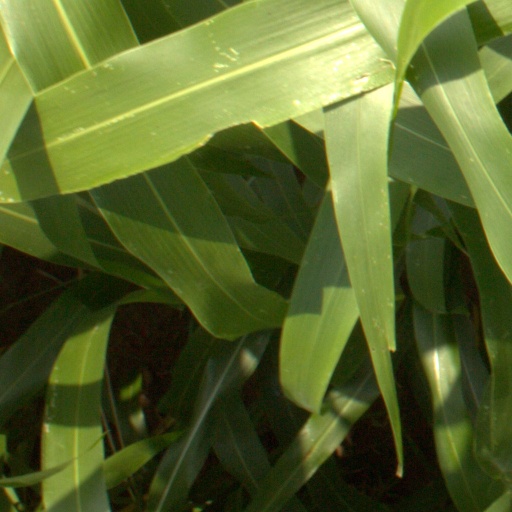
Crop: sorghum